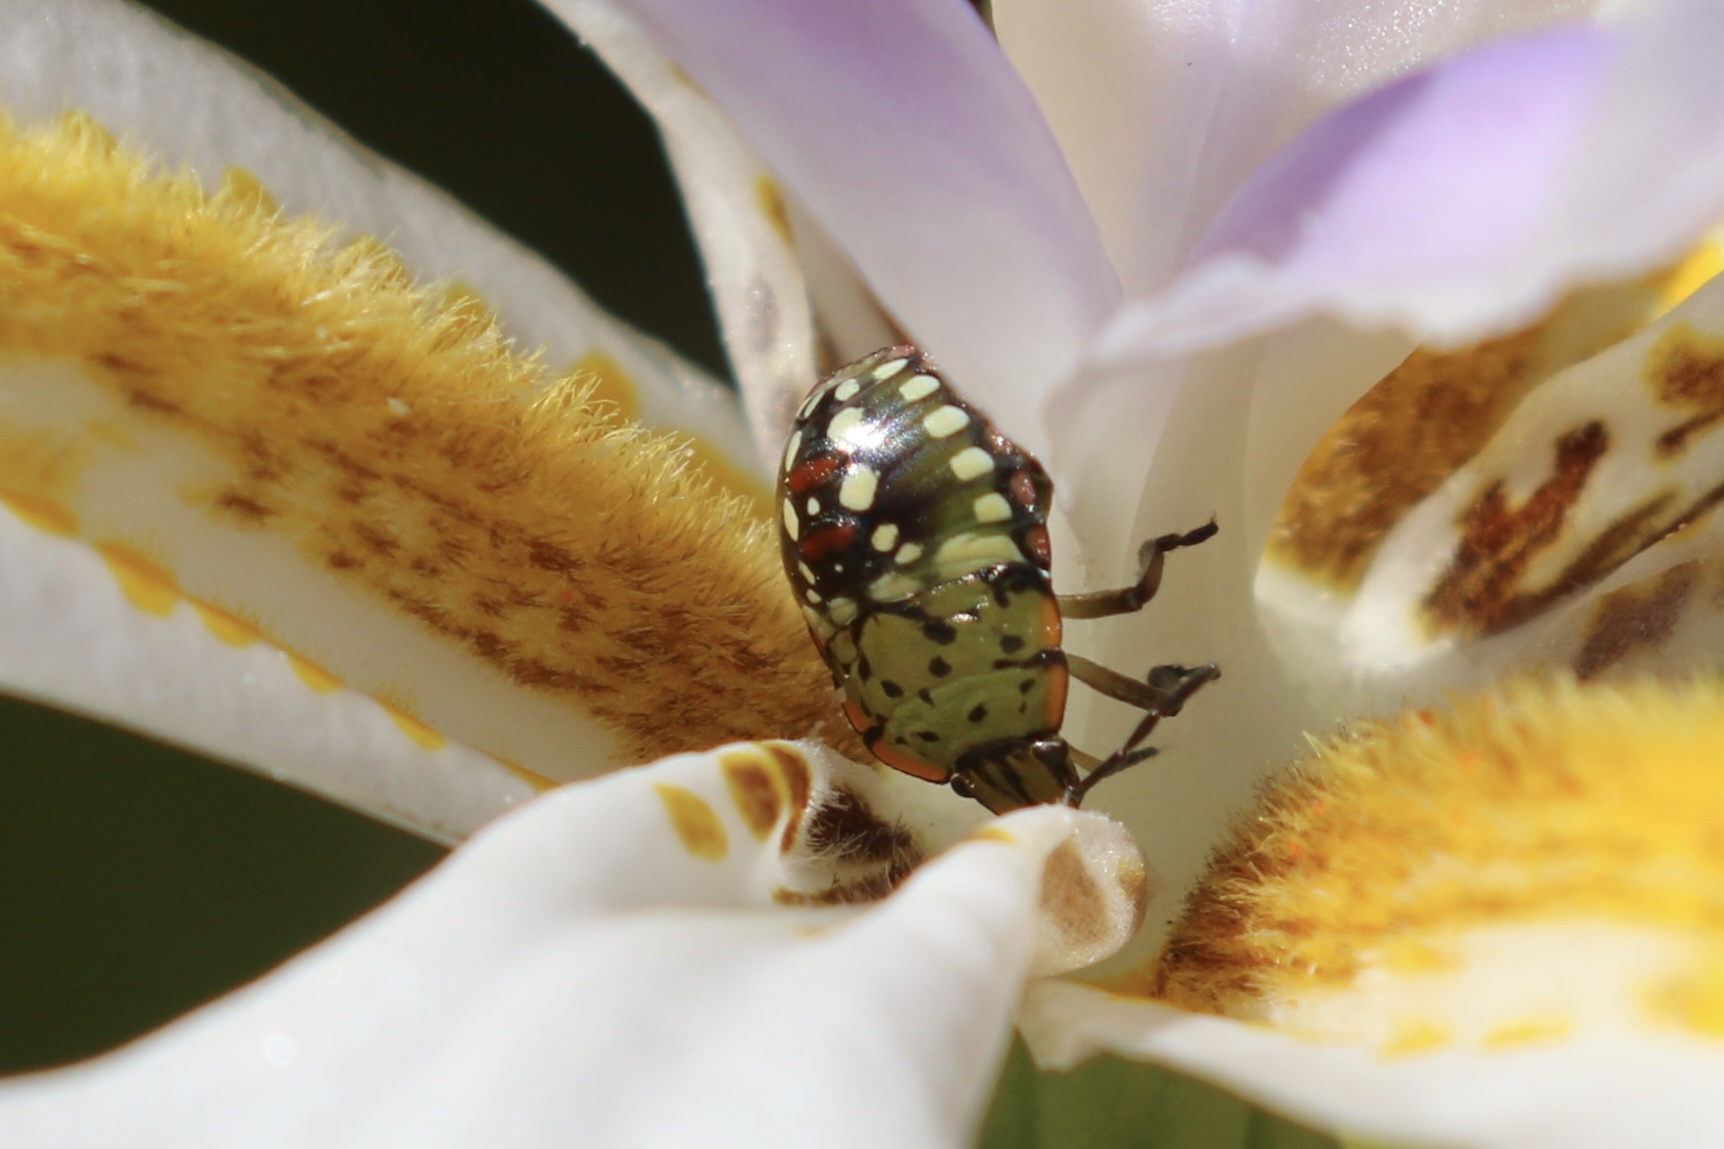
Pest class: stink_bug